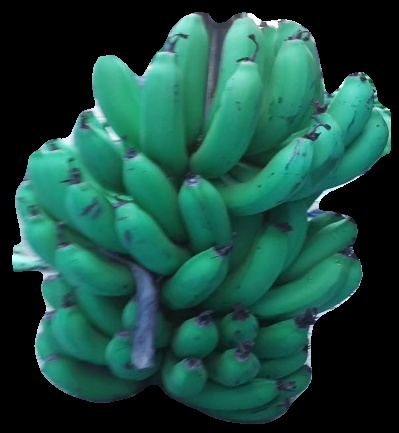
Variety: pachbale
Grade: grade2